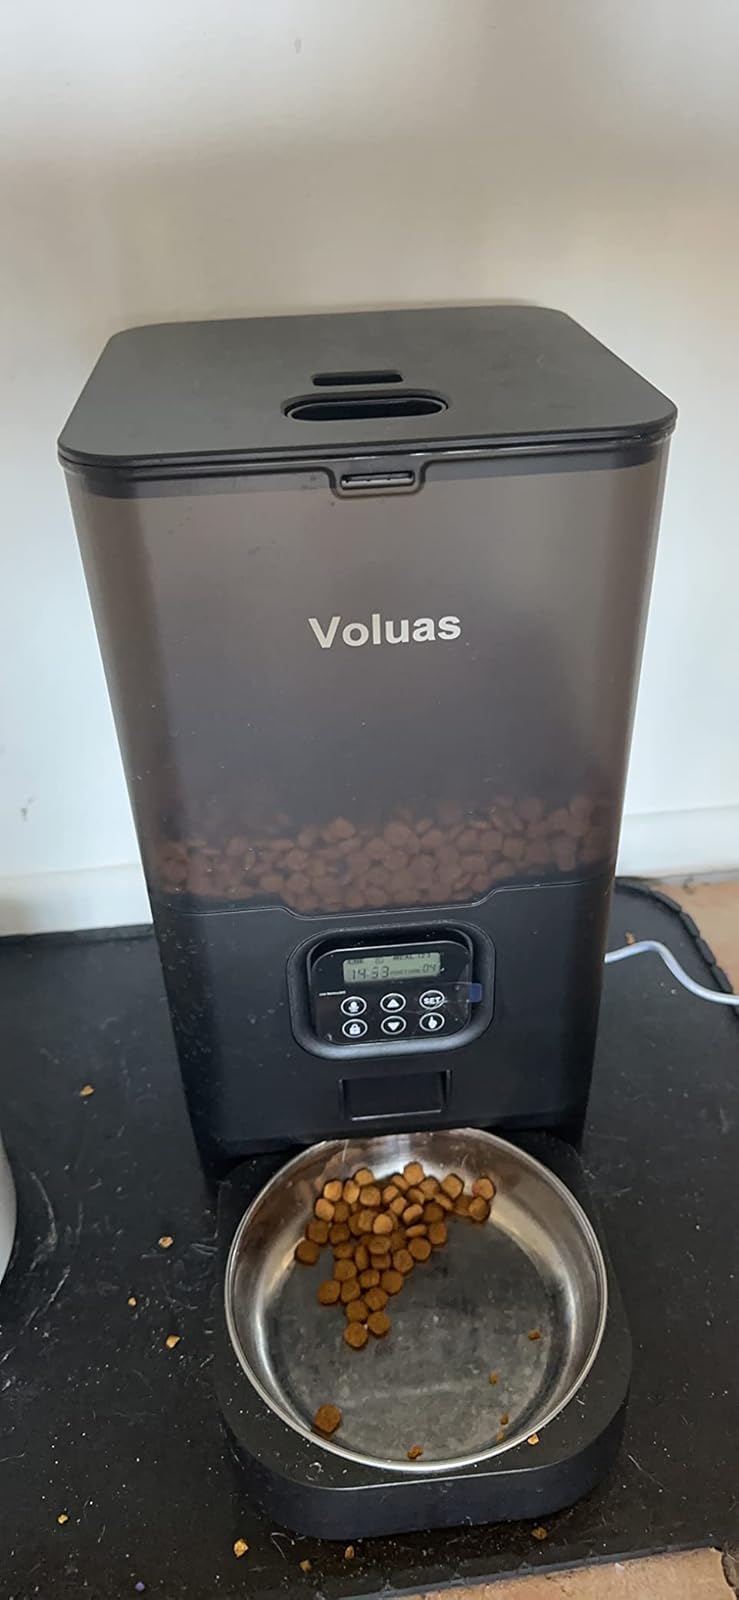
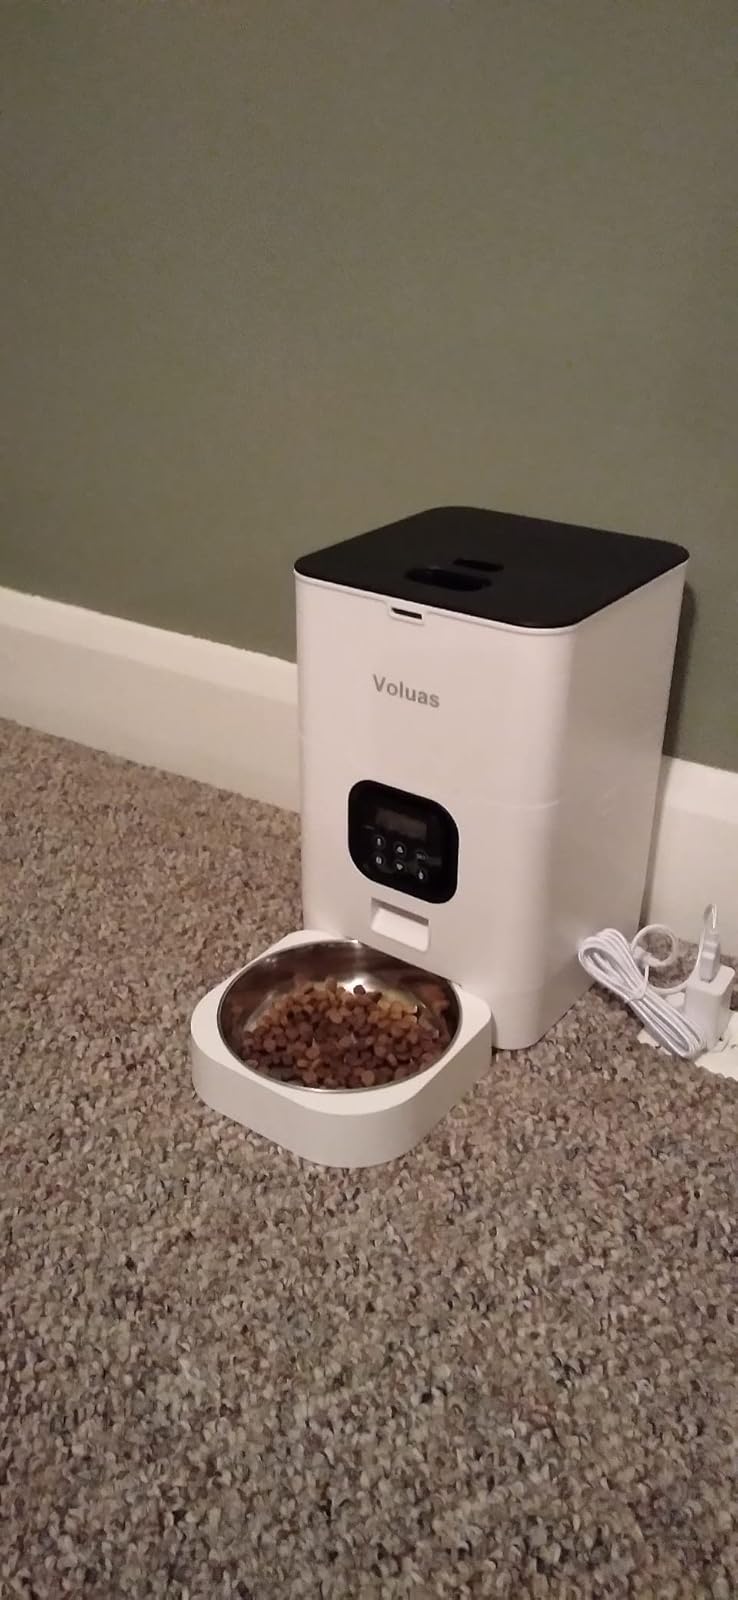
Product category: items_feeder
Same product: no